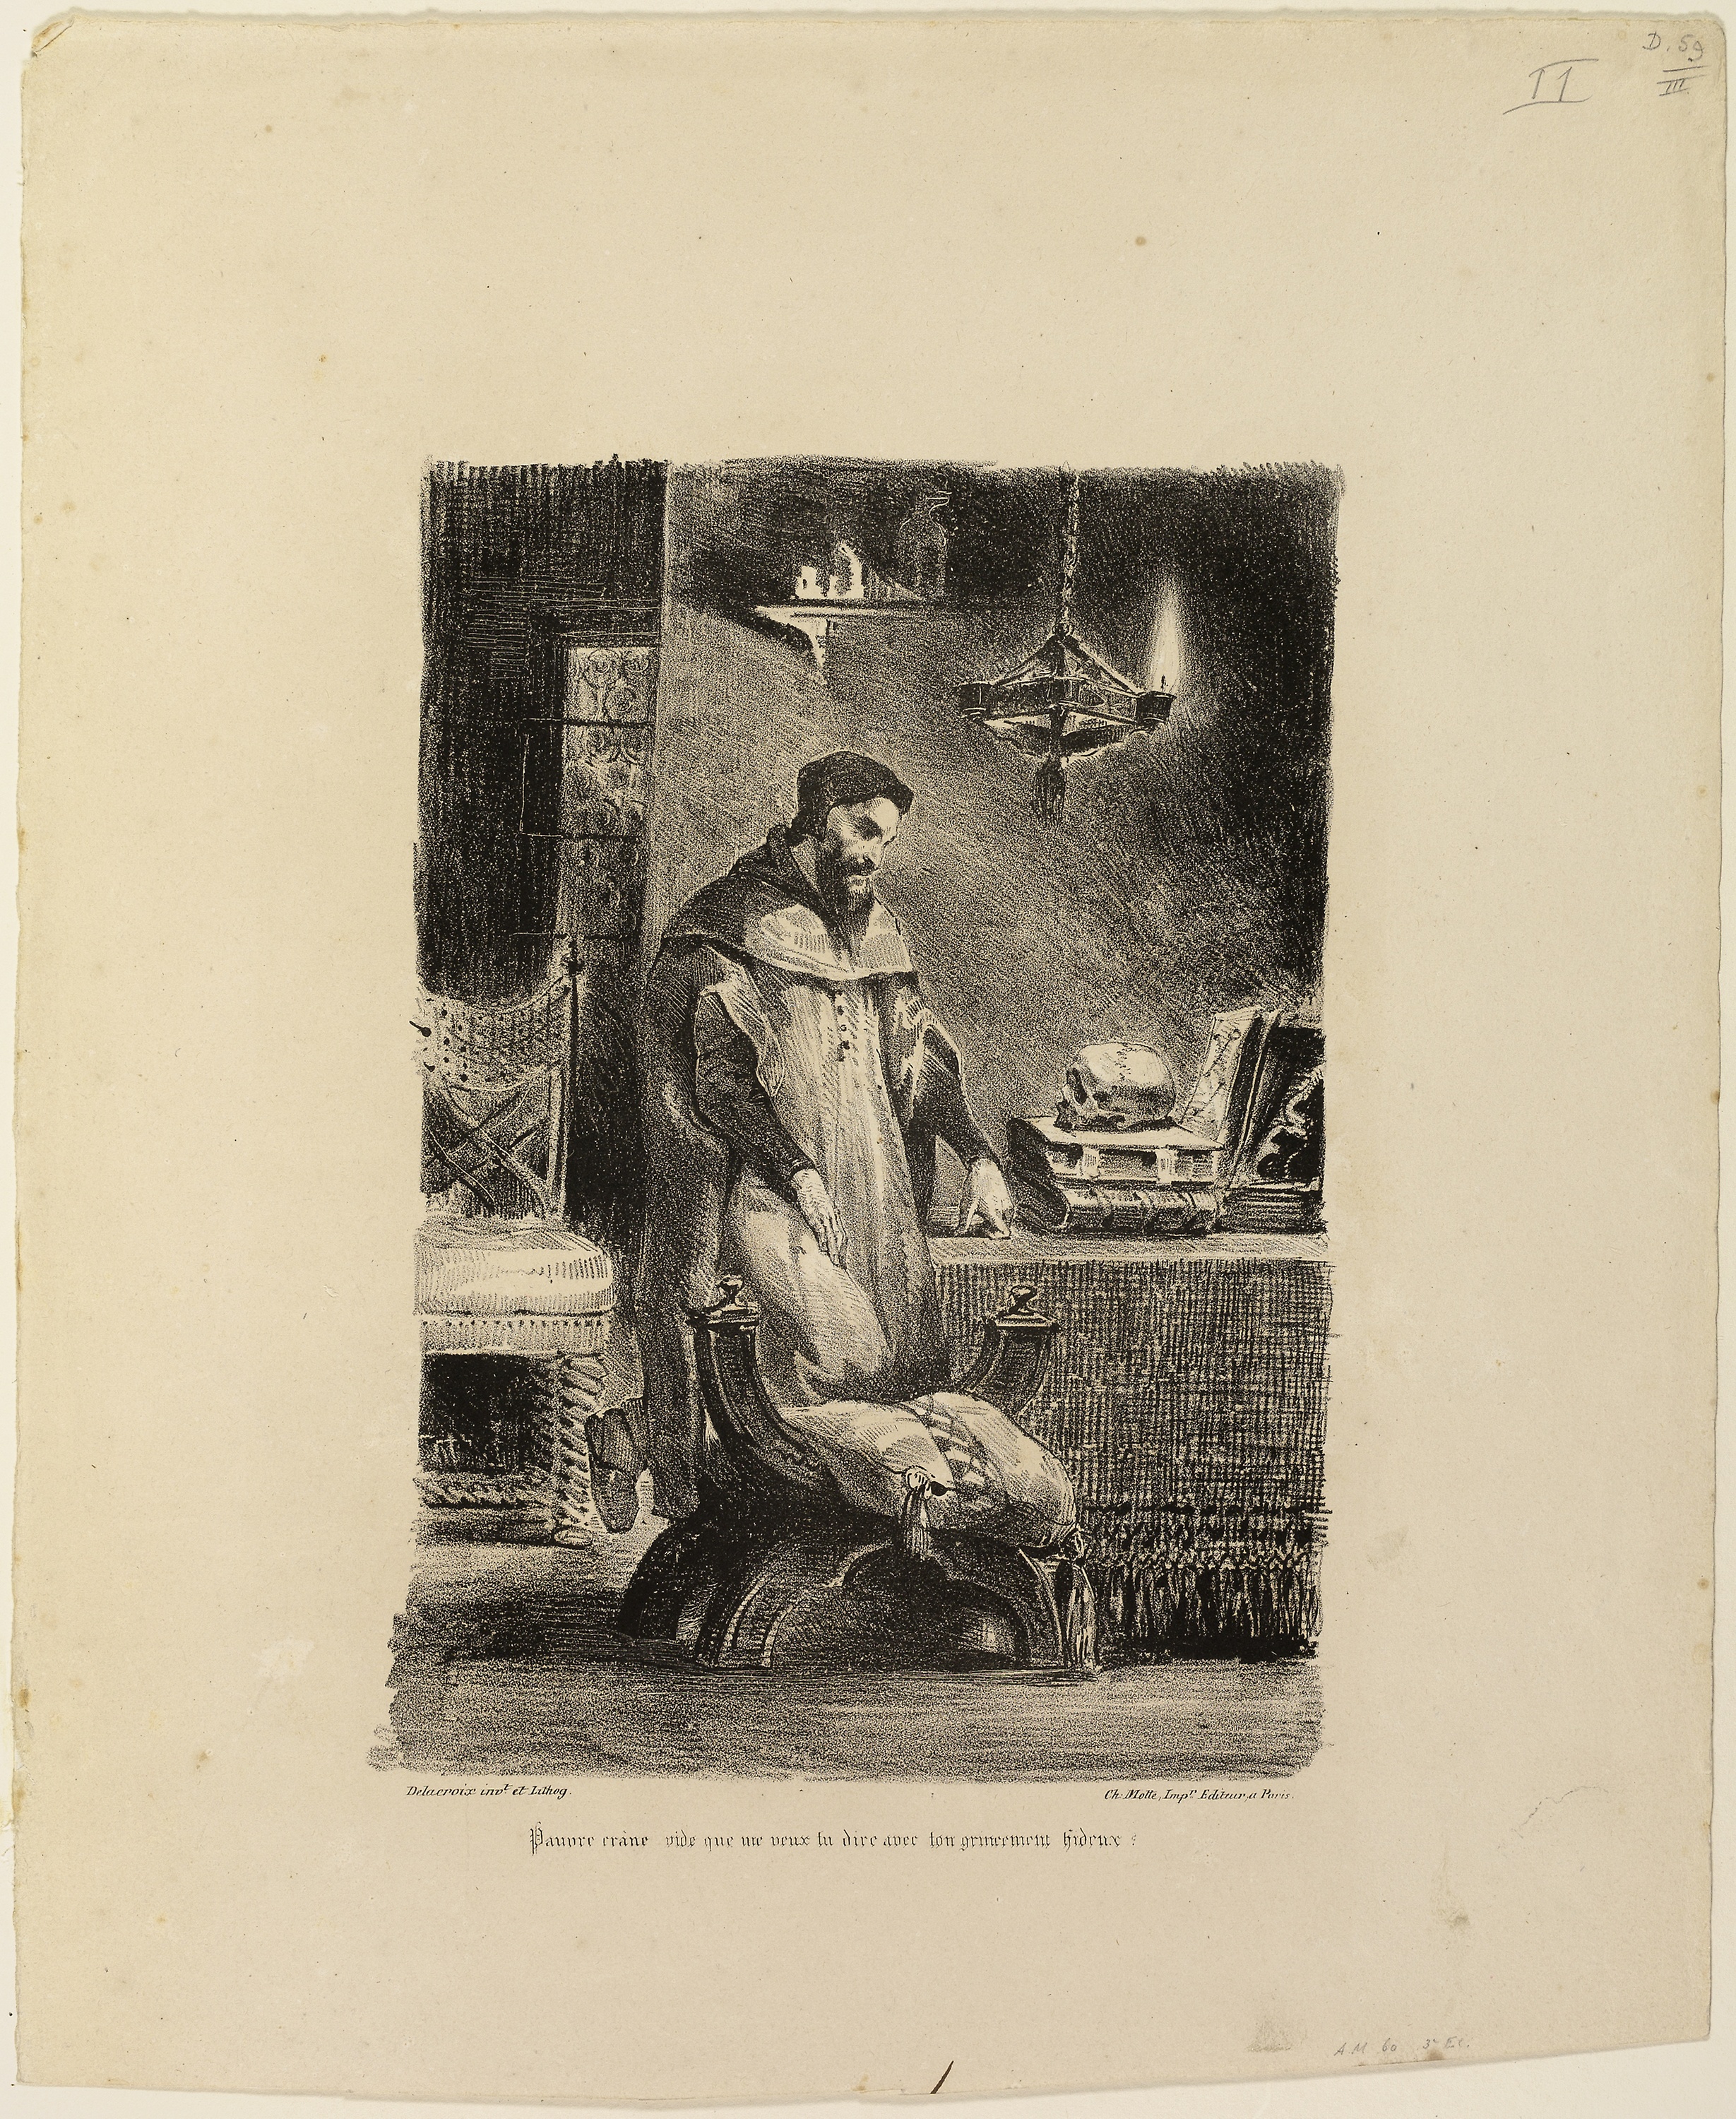
photograph, art, history, vintage clothing, picture frame, antique, ancient history, stock photography, visual arts